Leuckart reaction

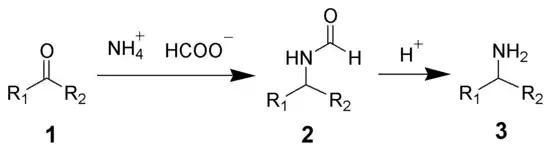
The ketone is converted to an amine via reductive amination using ammonium formate

The Leuckart reaction is named in honor of its developer, the German chemist Rudolf Leuckart (1854–1899). He discovered that heating benzaldehyde with formamide does not produce benzylidenediformamide as anticipated, but benzylamine. In 1891, a colleague of Leuckart at the University of Göttingen, Otto Wallach, performed further reactions using alicyclic and terpenoid ketones as well as aldehydes, demonstrating the general application. Over the course of the past century, chemists have discovered several methods to improve the yield of the reaction and carry it out under less strenuous conditions. Pollard and Young summarized various ways in which amines can be formed: using either formamide or ammonium formate, or both, or adding formic acid to formamide. However, using just ammonium formate as the reagent produces the best yields. Using formamide produces low yields compared to ammonium formate but yields can be increased by using large amount of formamide, or using ammonium formate, ammonium sulfate, and magnesium chloride as catalysts.